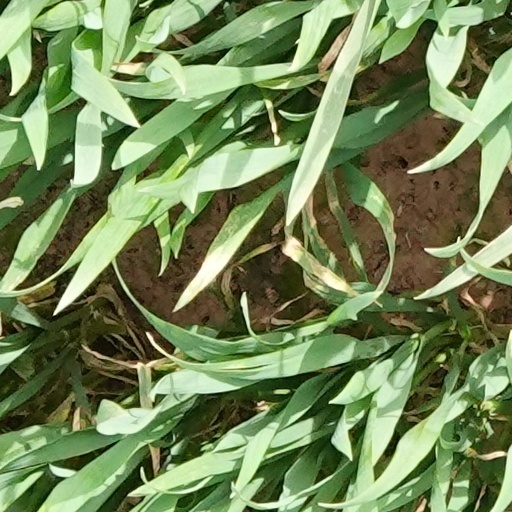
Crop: wheat